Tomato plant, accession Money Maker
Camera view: bottom (45 deg); turntable rotation: 30 degrees
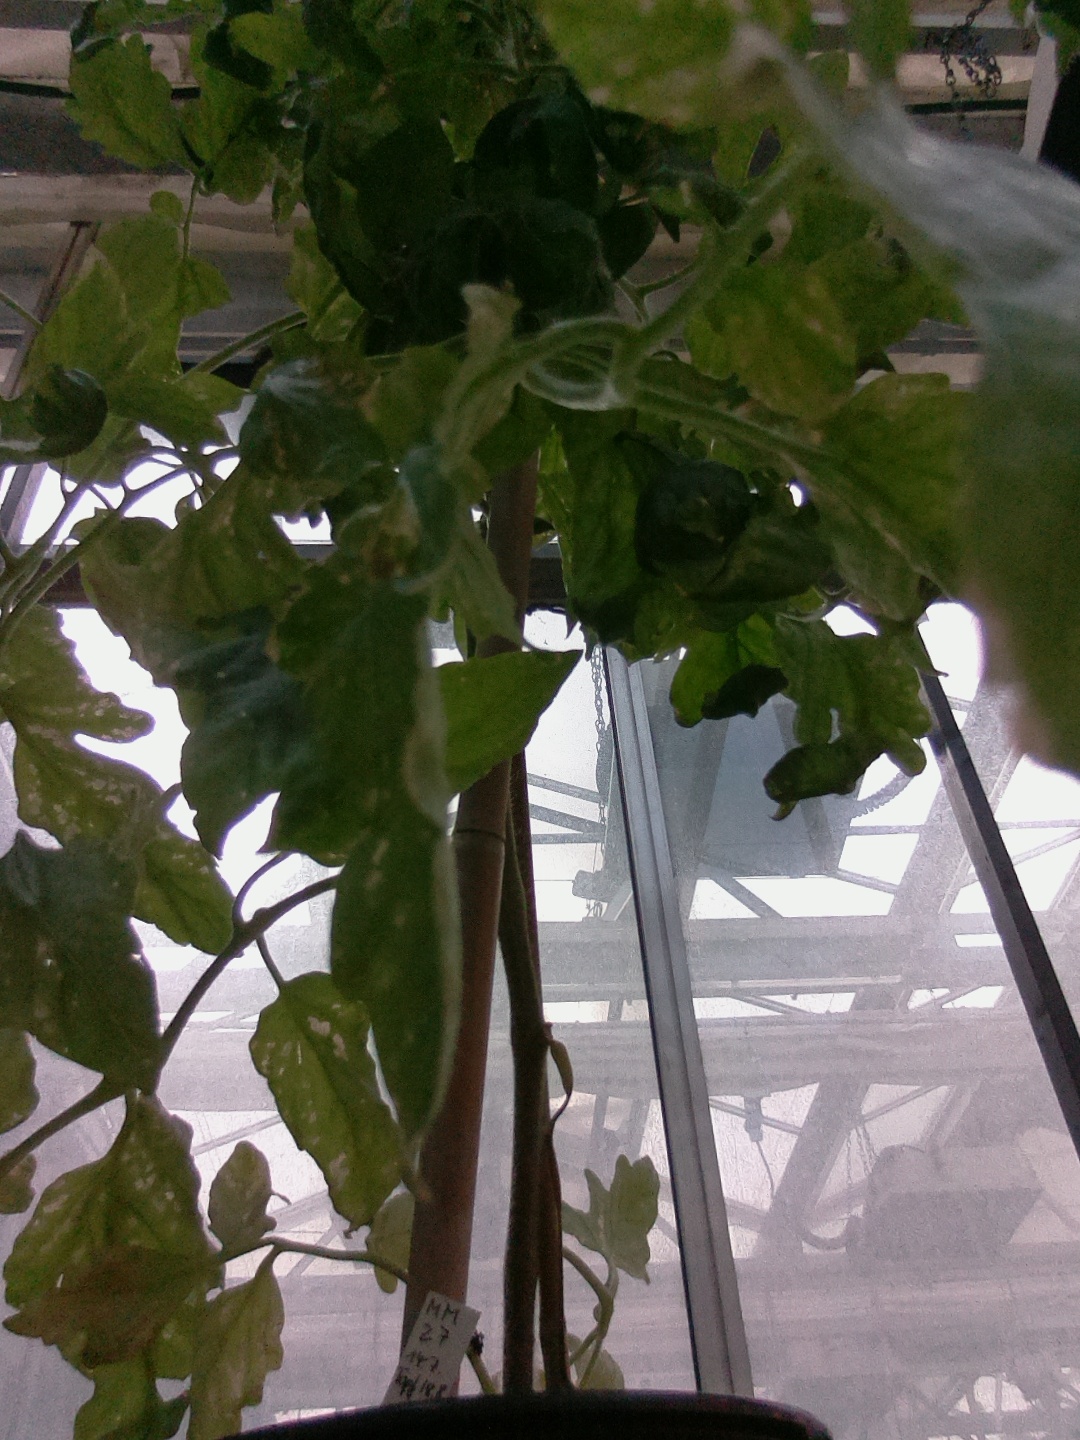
BBCH growth stage 72: 20%-30% of final fruit size